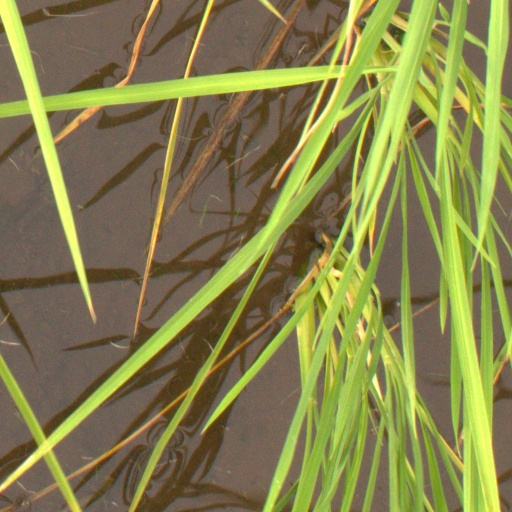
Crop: rice